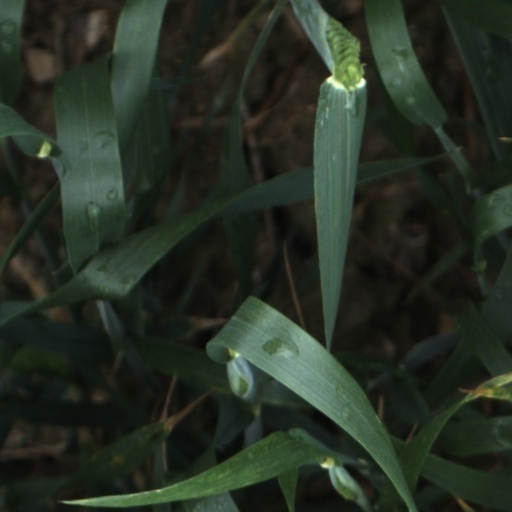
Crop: wheat